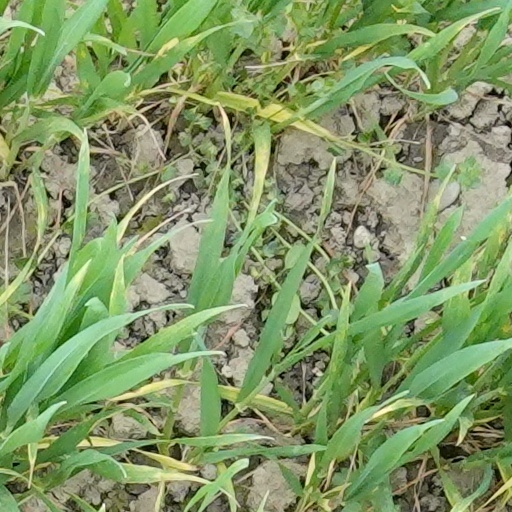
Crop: wheat